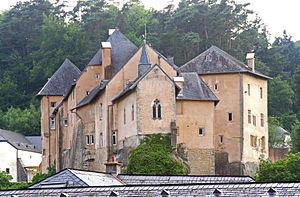
Bourglinster est un village et une section de la commune luxembourgeoise de Junglinster située dans le canton de Grevenmacher.